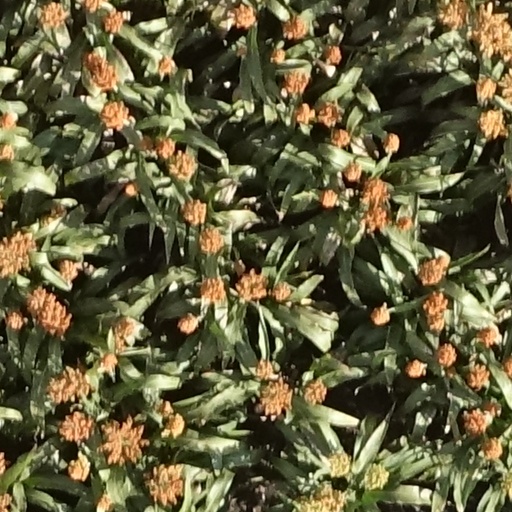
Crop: sorghum